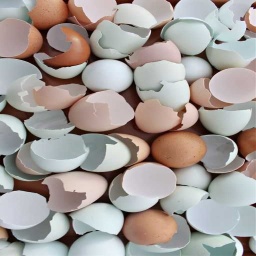
Label: eggshells